Sopaipilla

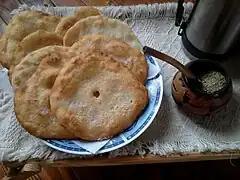
Torta frita, Argentina and Uruguay

In Argentina, this pastry is known under other names apart from sopaipa, supaipa and sopaipilla including "torta frita", "kreppel" (from regional German "Kreppel"), and "chipá cuerito".